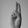
ASL letter: U